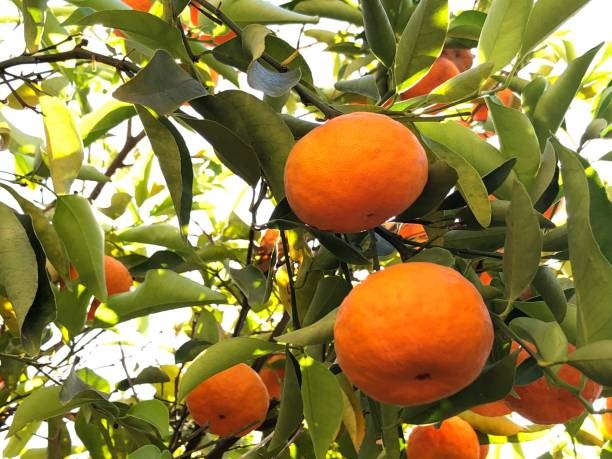
Label: mandarine